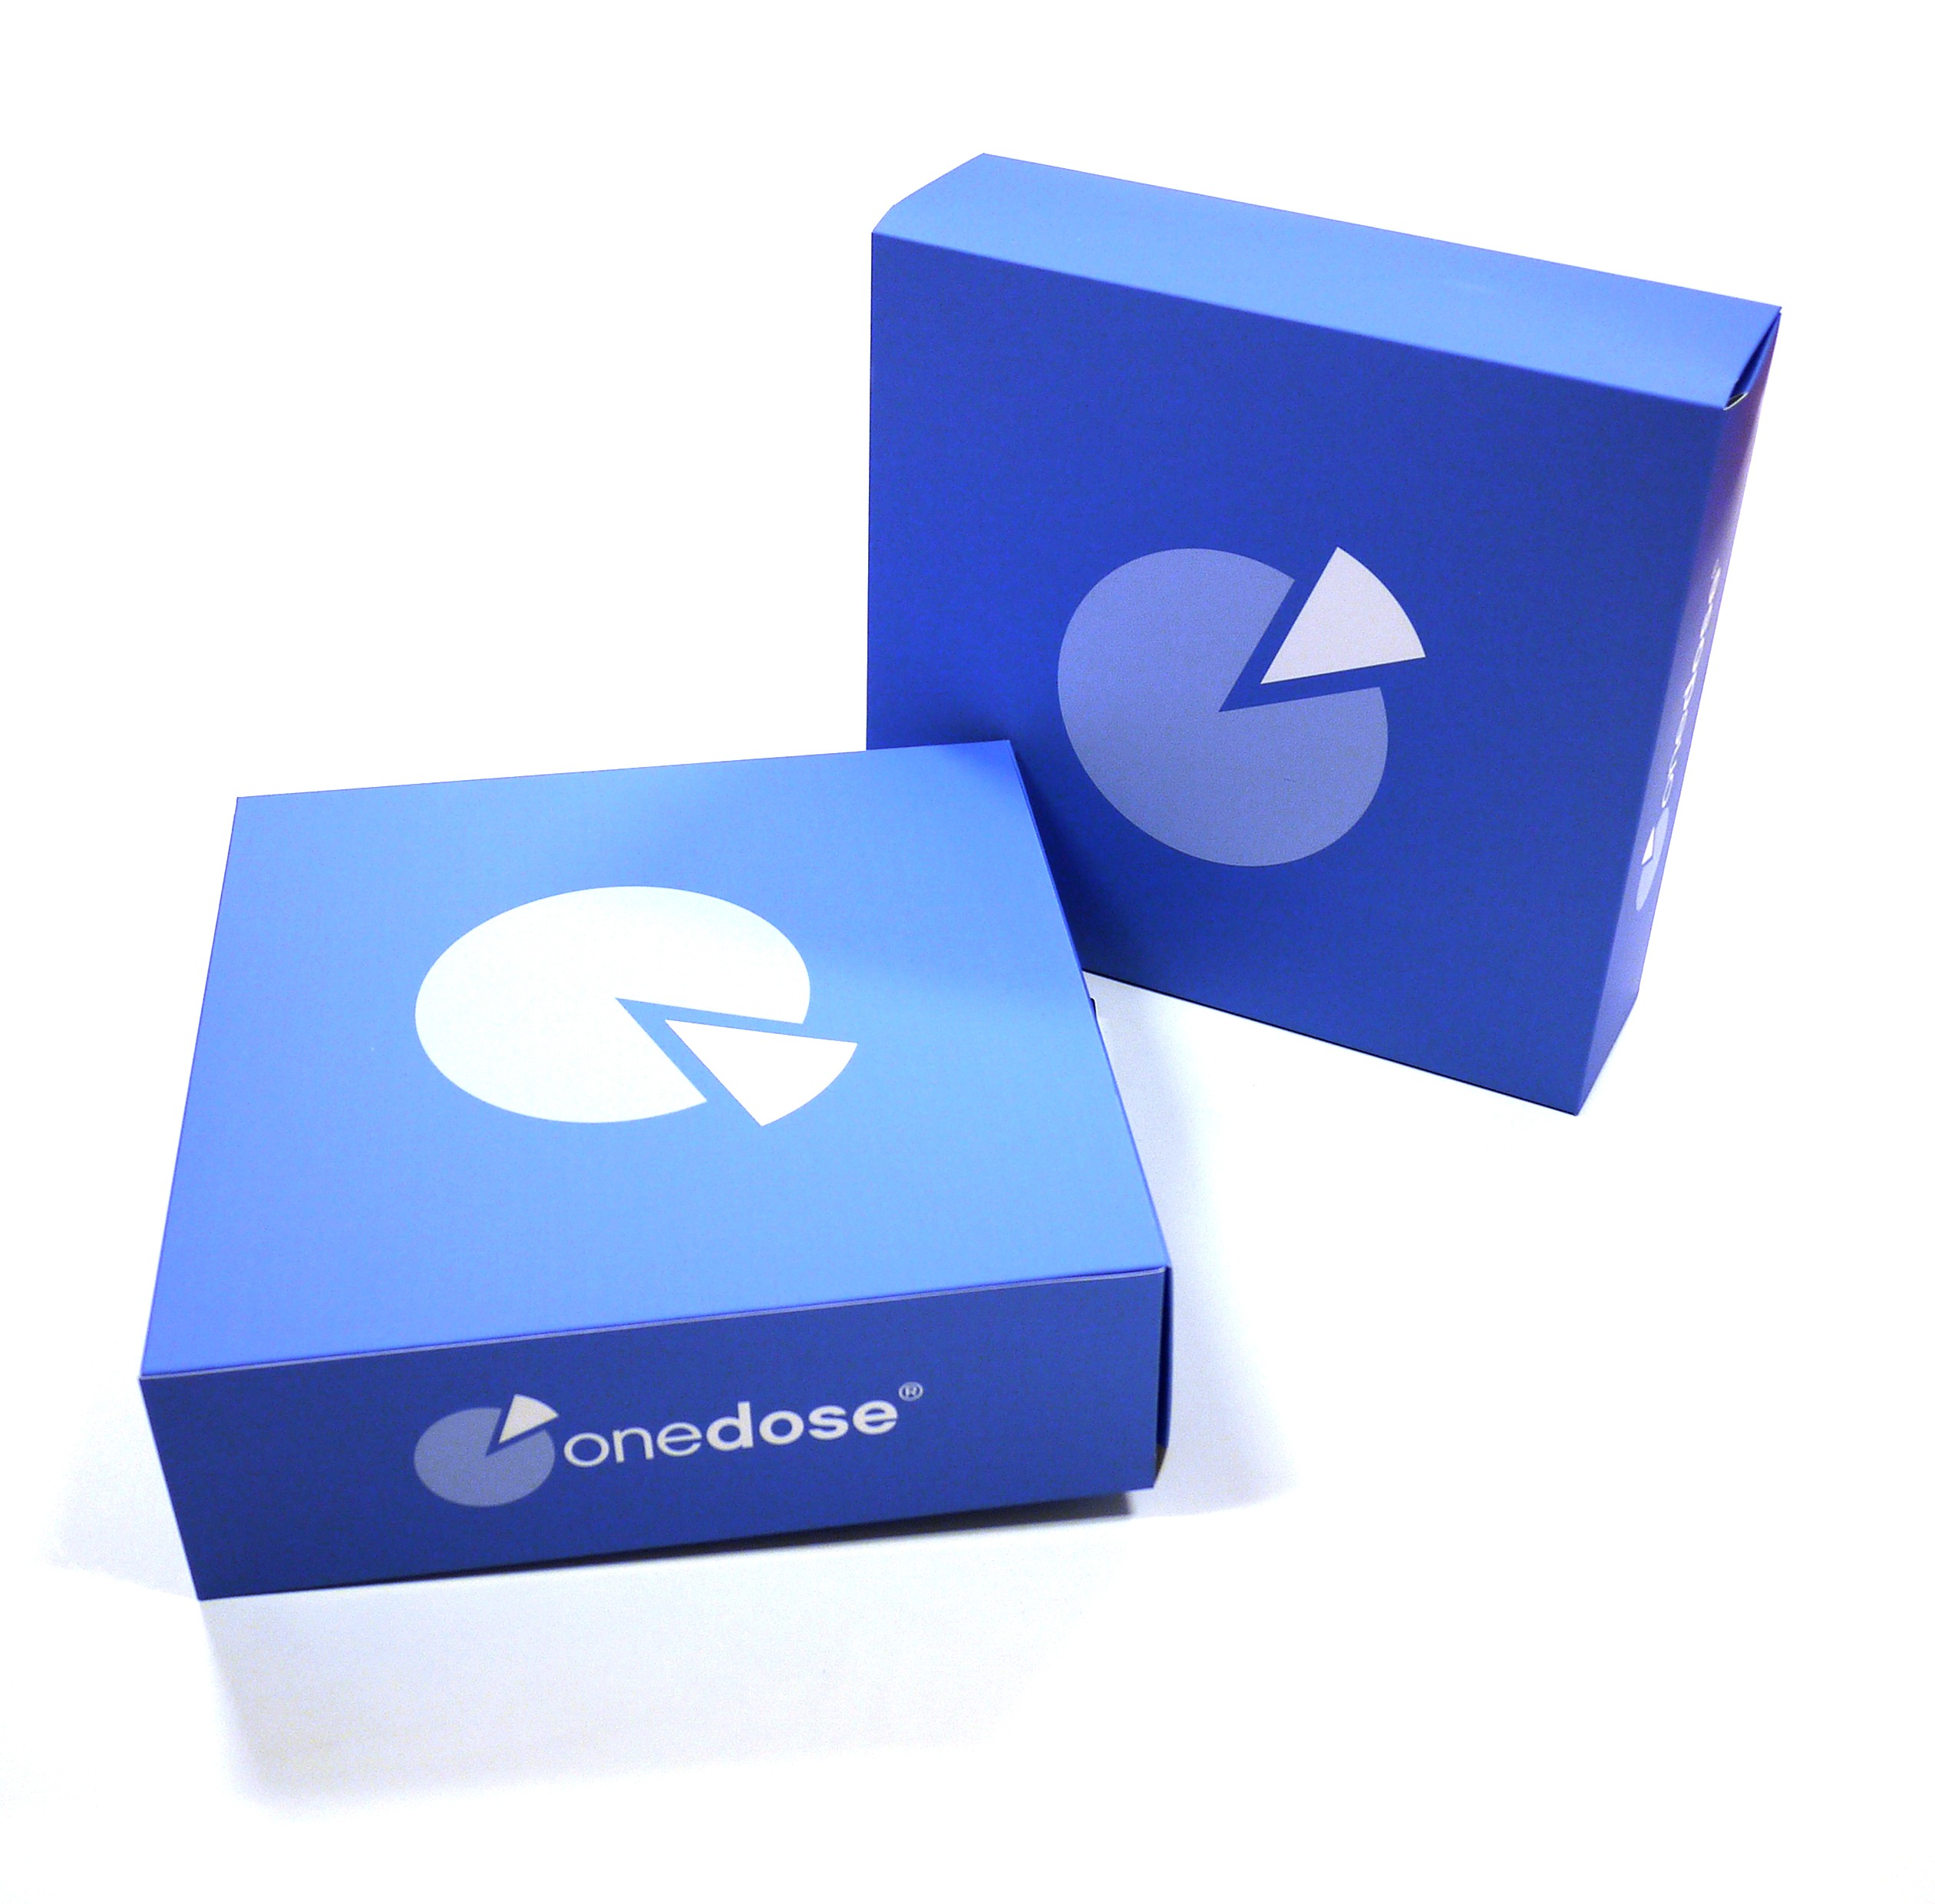
number, symbol, care, box, medicine, healthy, health, brand, product, diagram, document, medical, treatment, healthcare, onedose